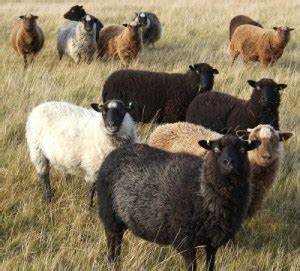
Label: sheep